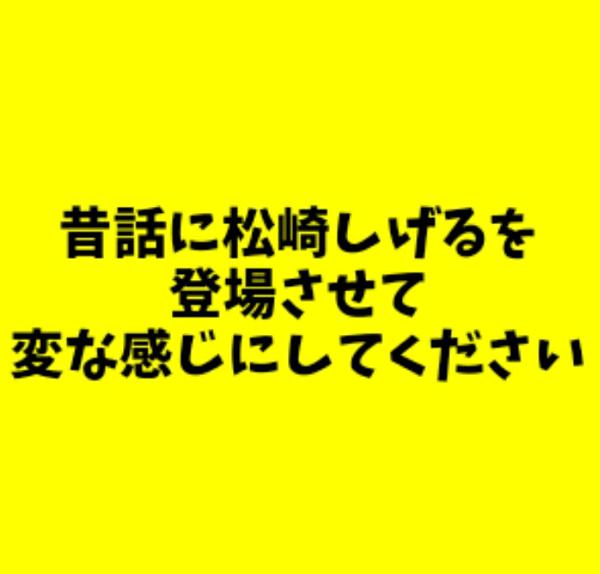
回答: 桃から産まれたB'zの稲葉さんは嫁さんの元夫の松崎しげる退治に向かいました。